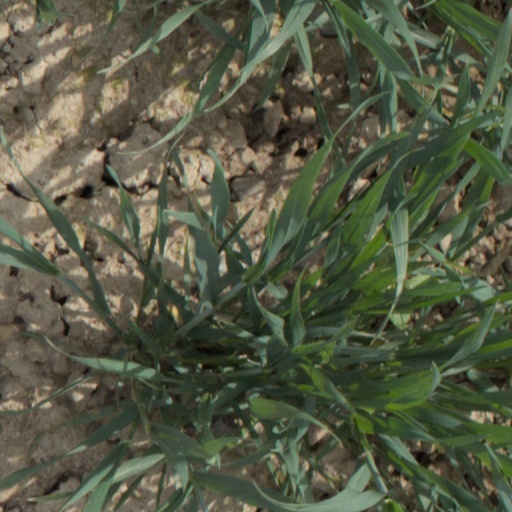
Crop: wheat